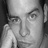
Emotion: neutral